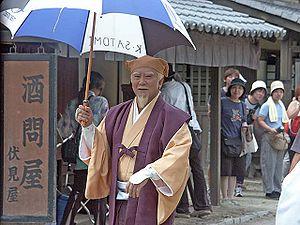
Tokugawa Mitsukuni ou Mito Kōmon, est un important daimyo connu pour son influence dans la culture lettrée du Japon au début de l'époque d'Edo. Troisième fils de Tokugawa Yorifusa, il lui succède et devient ainsi le deuxième daimyo du domaine de Mito.